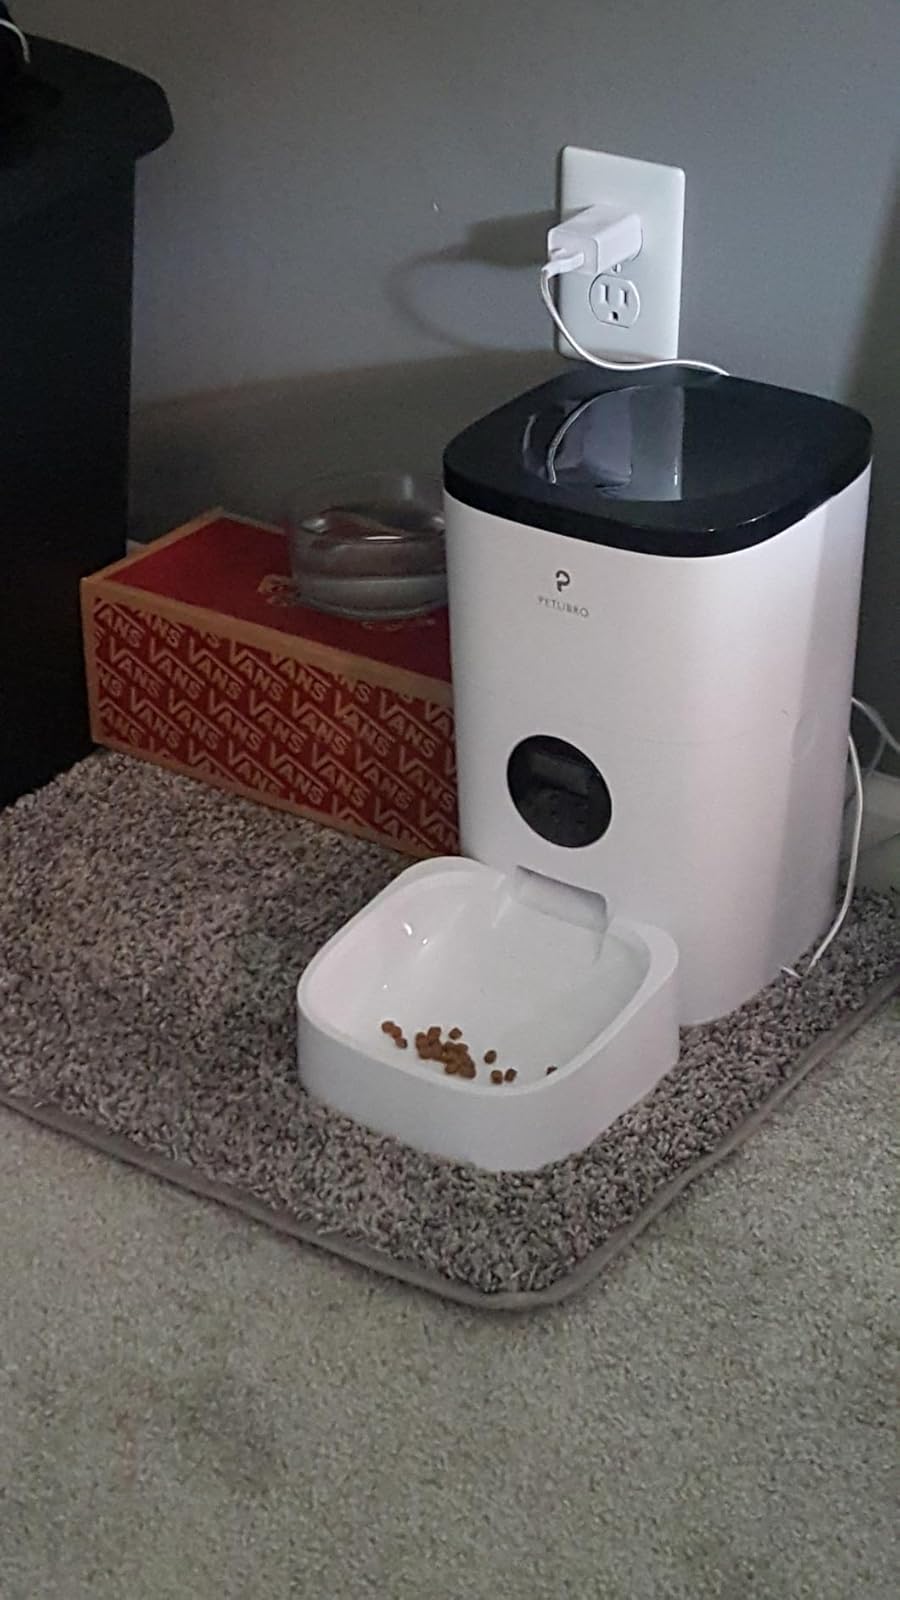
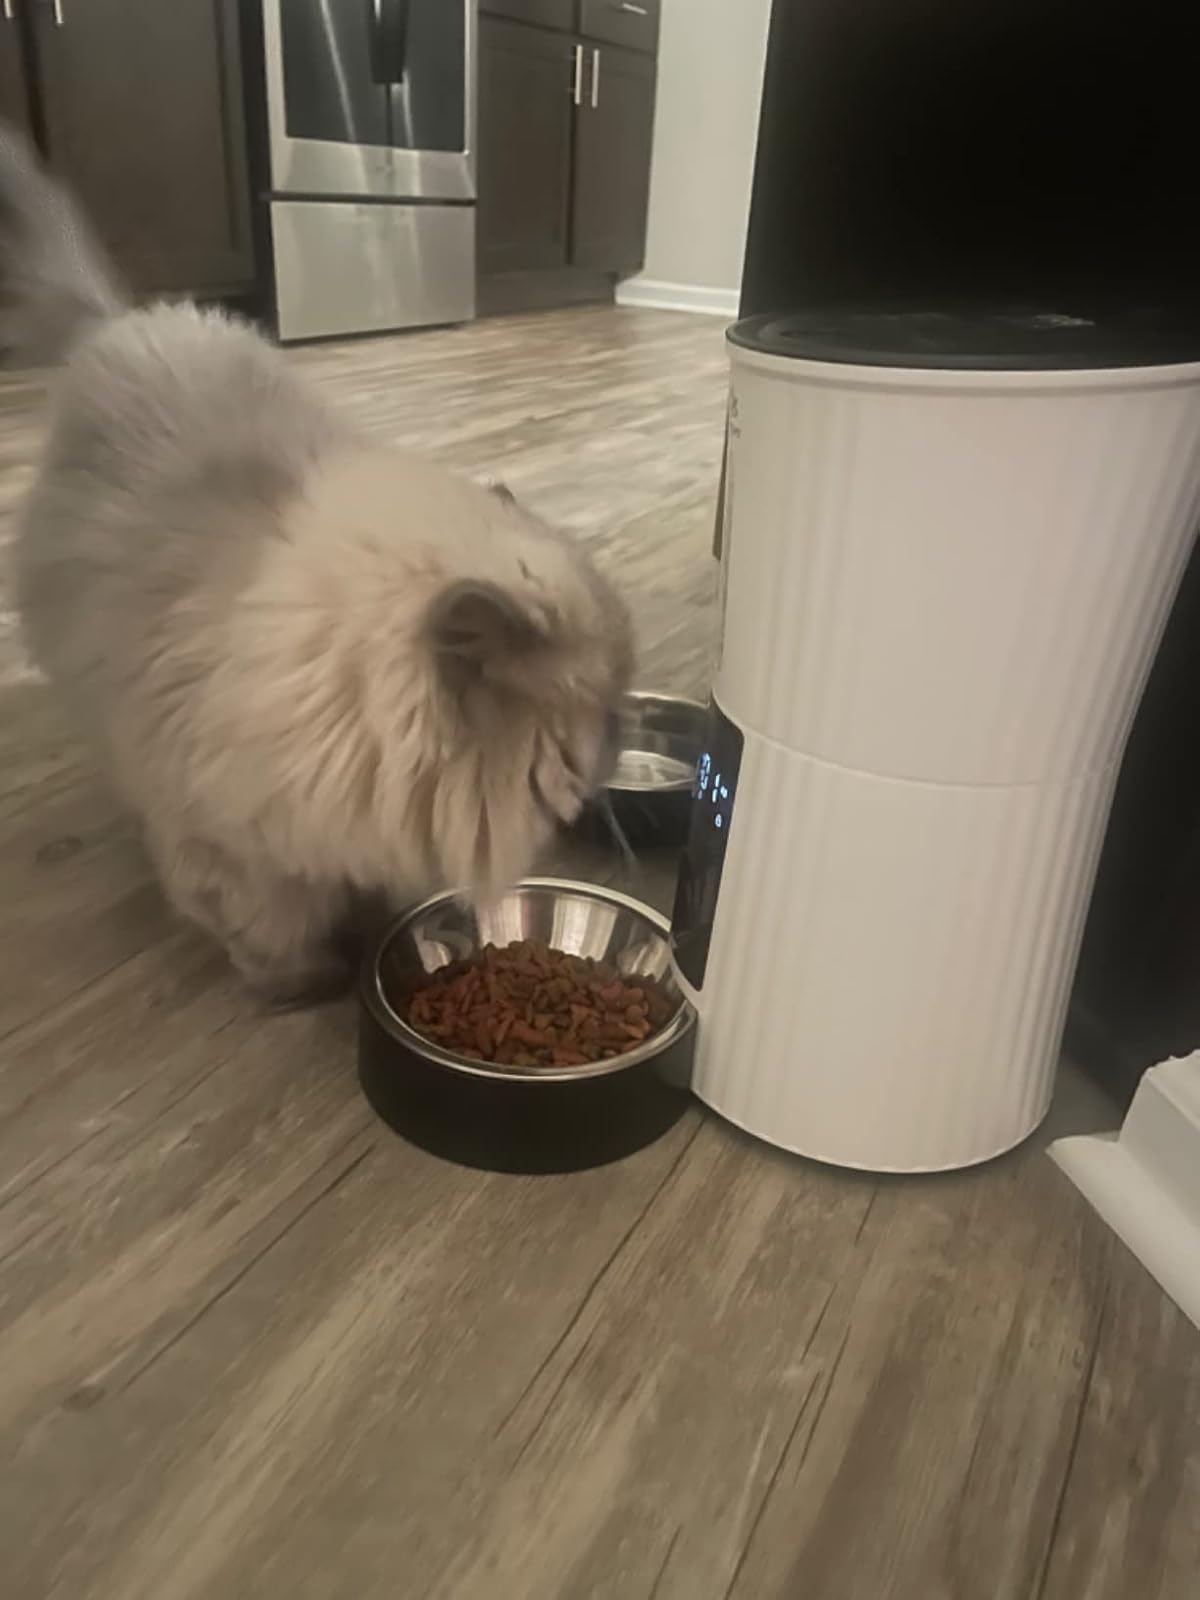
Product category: items_feeder
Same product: no